Battle of Pusan Perimeter logistics

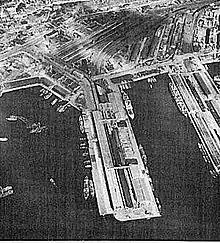
Pusan harbor, where the majority of UN supplies were processed, in 1950.

On July 1, the US Far East Command directed the Eighth United States Army to assume responsibility for all logistical support of the United Nations Command (UNC) in Korea. This included the ROK Army, US Army and British Army forces operating in Korea. It also included support for the ships of Australia, Canada, New Zealand and the Netherlands which were also contributing to the effort. When the Eighth Army became operational in Korea, this logistical function was assumed by Eighth Army Rear which remained behind in Yokohama, Japan. This dual role of the Eighth Army—that of combat in Korea and of logistical support for all troops fighting there—led to the designation of that part of the army in Korea as Eighth United States Army in Korea. This situation existed until August 25. On that date the Far East Command activated the Japan Logistical Command with Major General Walter L. Weible in command. It took over the logistical duties previously held by Eighth Army Rear. It also assumed responsibility of the movement of refugees and prisoners of war.